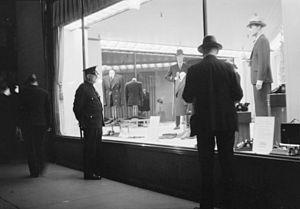
Un passant et un policier admirent une vitrine de vêtements pour hommes du grand magasin Simpson de la rue Sainte-Catherine à Montréal.
Simpsons était une chaîne de grands magasins canadiens. Elle fut fondée par Robert Simpson sous le nom de The Robert Simpson Company en 1872 et prit le nom de Simpson's par la suite jusqu'aux années 1960. À la mort du fondateur en 1897, le commerce fut vendu à un ensemble d'investisseurs car il n'avait pas d'héritier mâle. La chaîne fut vendue en 1978 à la Compagnie de la Baie d'Hudson et finalement intégrée dans sa propre chaîne La Baie entre 1989 et 1991.